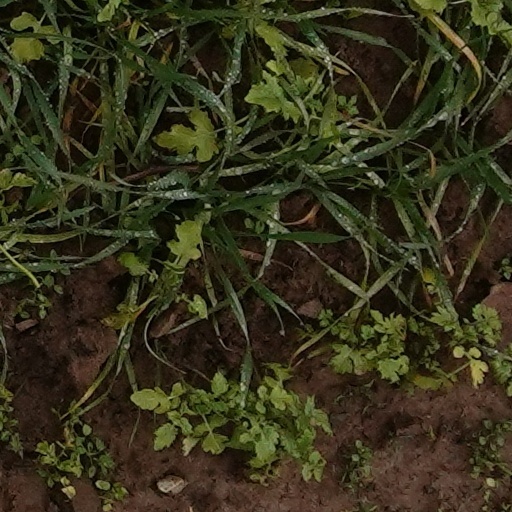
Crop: wheat